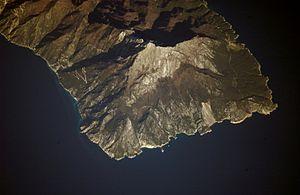
La République monastique du Mont-Athos est une région du nord de la Grèce autour du mont Athos, sur la péninsule de l'Aktè, en Chalcidique, bénéficiant d'un statut d'autonomie comparable aux périphéries. Elle possède la particularité de ne pas faire partie de l’espace Schengen, contrairement au reste de la Grèce.